Mumbai City FC

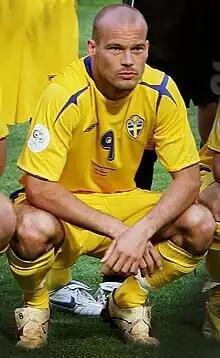
Swedish international Freddie Ljungberg, club's first marquee player.

On 15 September 2014, the club signed Nicolas Anelka, a former French international who had been a free agent since his departure from West Bromwich Albion earlier in the year. Three days later, former Swedish international Freddie Ljungberg was signed as the team's first marquee player, returning from two years of retirement. Englishman Peter Reid was appointed as the team's first ever head coach.